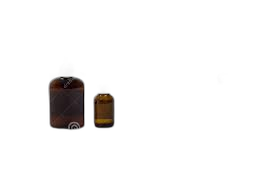
Waste category: glass